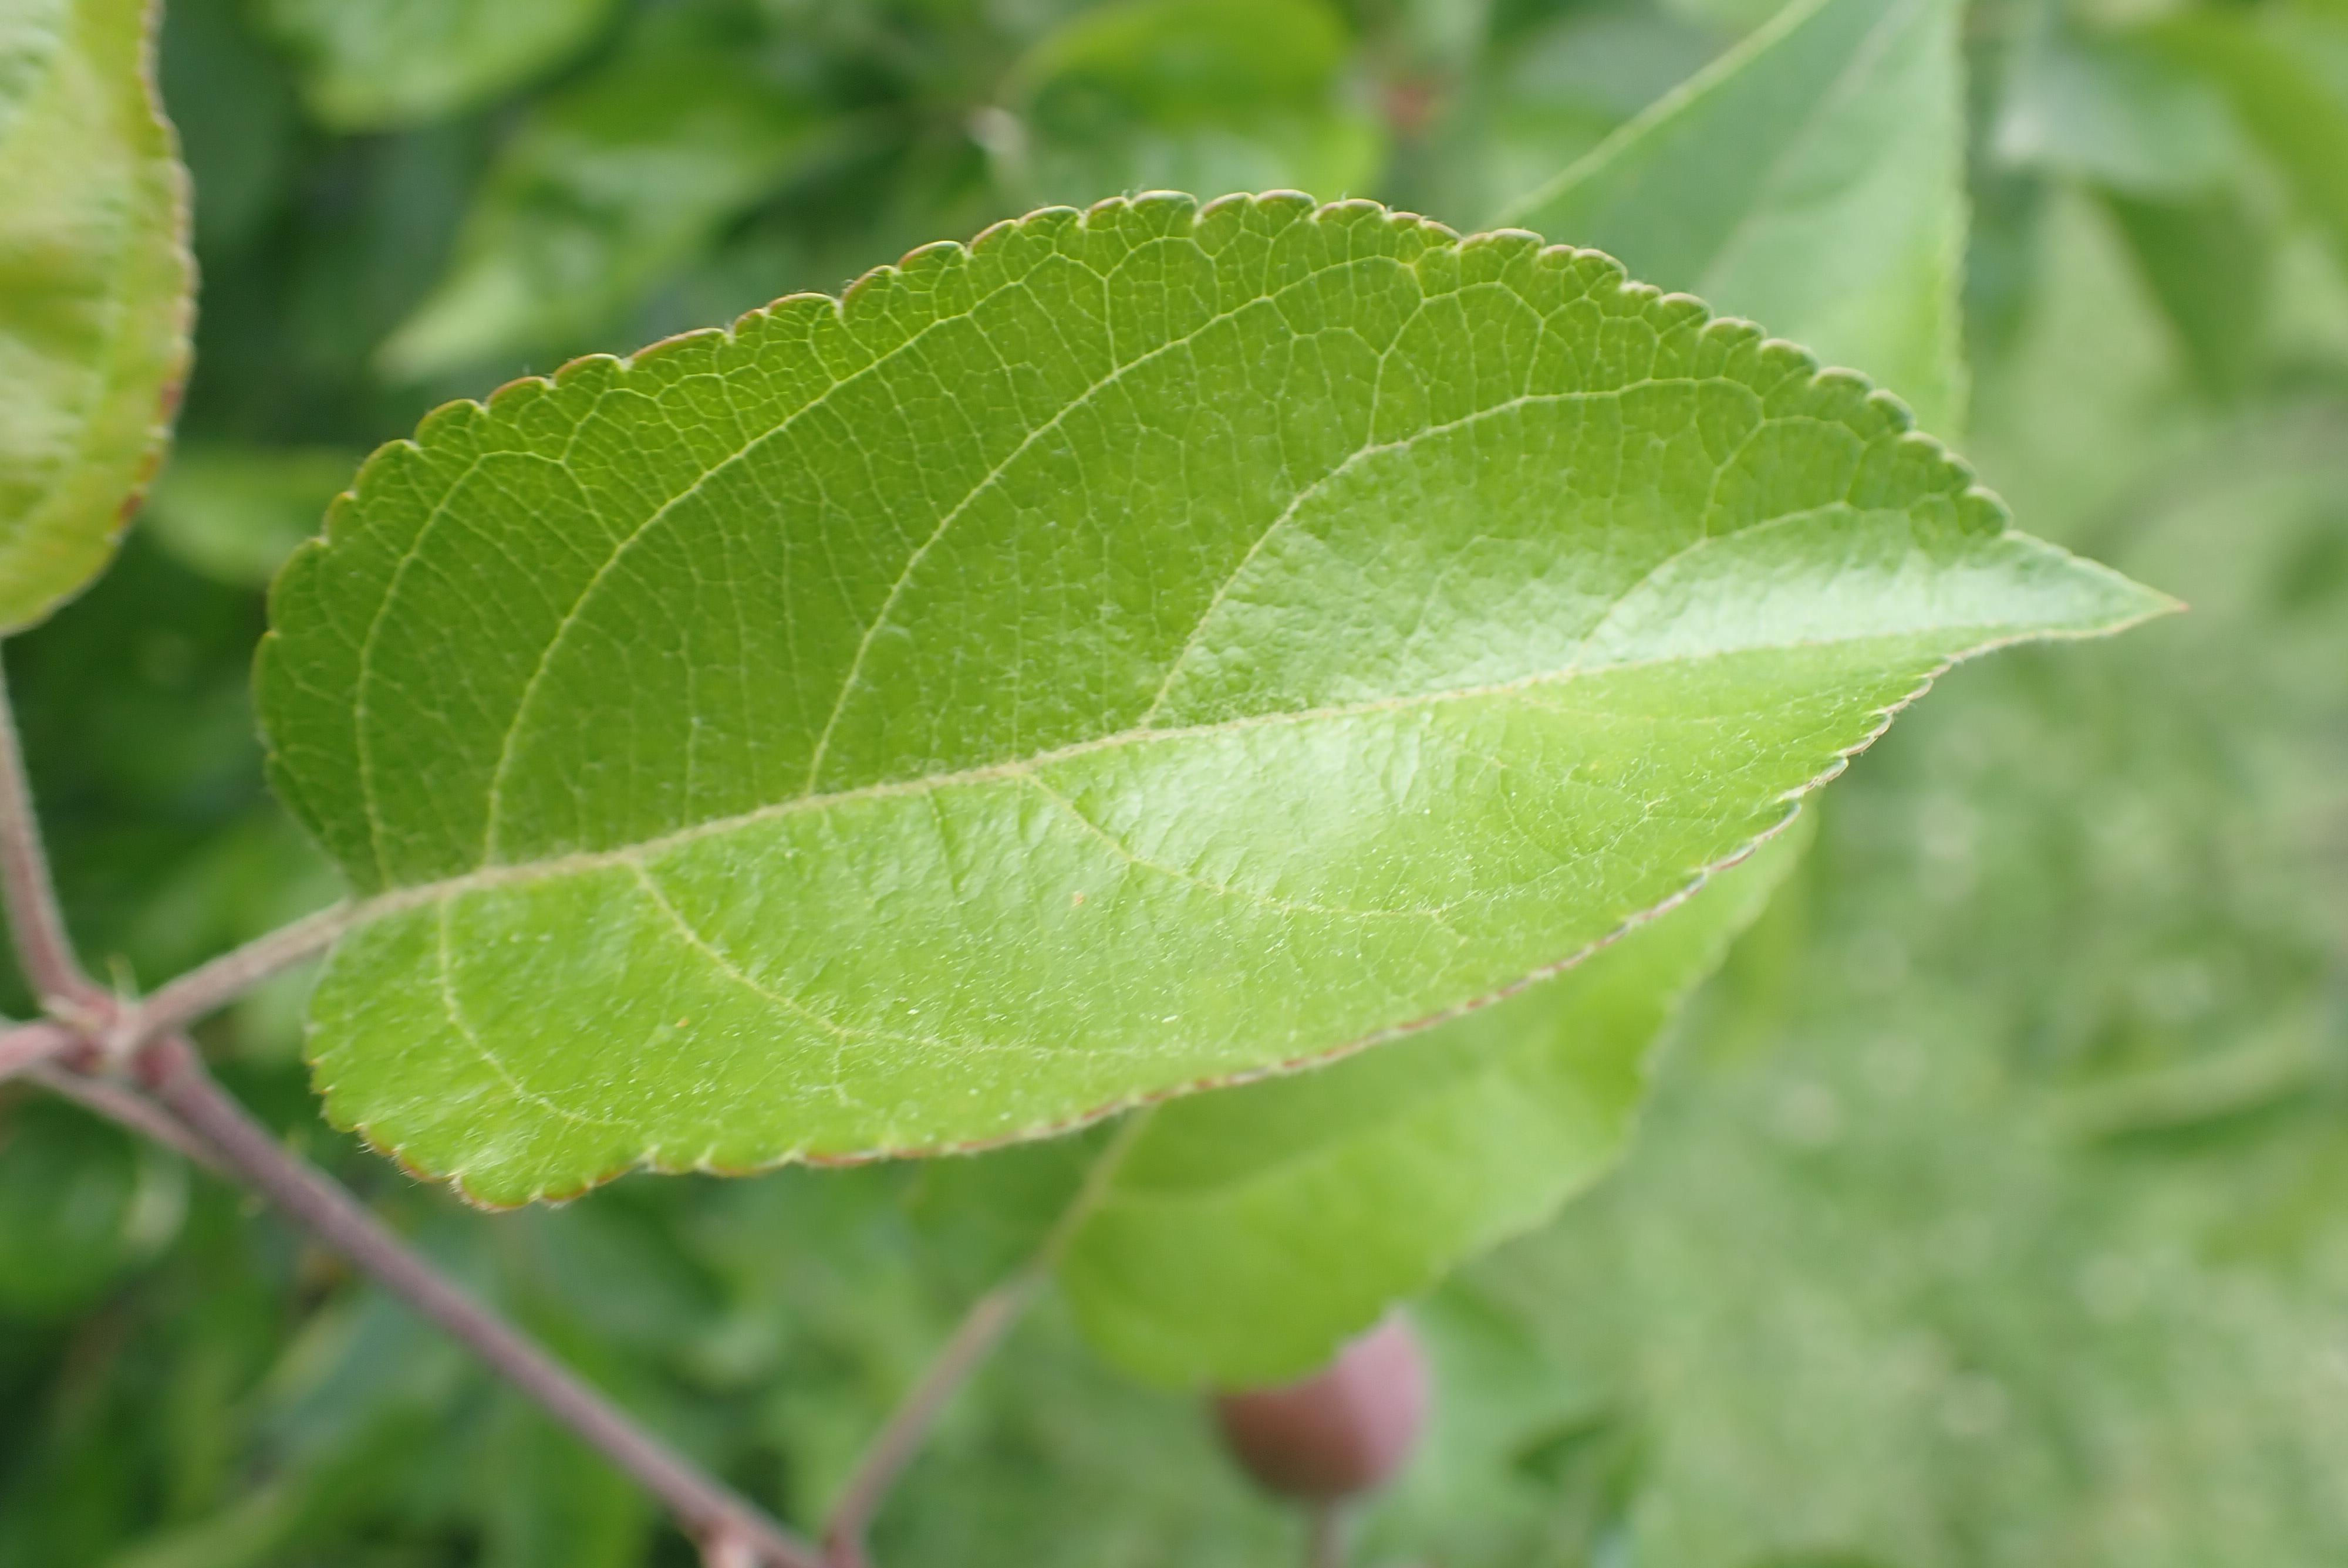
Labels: healthy